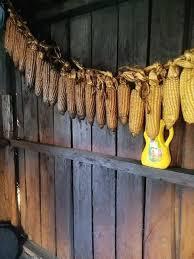
Haya ni mahindi ambayo yameanikwa, kuna mafuta ambayo inatolewa hapo juu huu ni jikoni.